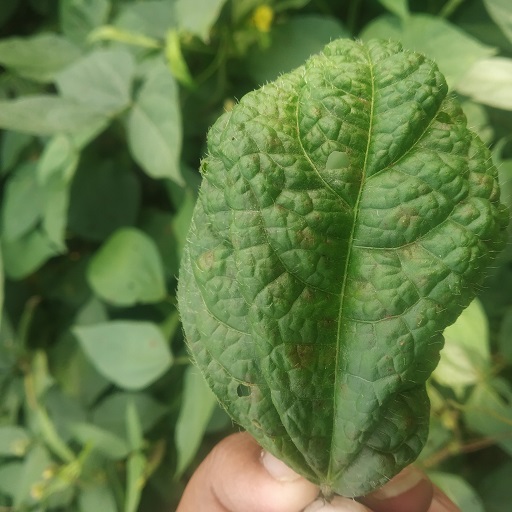
Label: Leaf Crinckle